Toronto FC Academy

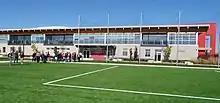
Side view of the BMO training ground

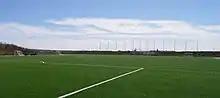
Field at the BMO training ground

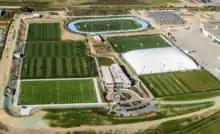
Bird's-eye view

In April 2011, Toronto FC unveiled plans to develop a state-of-art facility and soccer program that looked to develop the next generation of Canadian players through coaching, training, technology, equipment and support. Construction began in May 2011 and in June 2012, TFC academy moved to their new BMO Training Ground on 14 acres of land in Downsview Park, located in North York. Built at a cost of $21 million to MLSE, the facility has 4 pitches in total: four full-sized grass pitches (two heated) and 1 artificial turf pitches (1 capable of being bubbled for year-round use). The 36,000 square foot facility also contains first team facilities (dressing room, hot tub, ice bath, rehabilitation pool, physiotherapy room, private dining) seven dressing rooms for the Academy teams, gym, physio and rehab facilities (separate from first team), kitchen, cafeteria, media room, classroom and offices for coaching staff.